Main Turkmen Canal

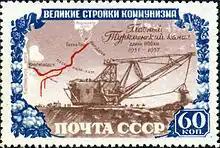
Planned route of the Main Turkmen Canal on a 1951 stamp

The Main Turkmen Canal was a large-scale irrigation project in the Turkmen Soviet Socialist Republic. The canal was intended to transport water from the Amu Darya river to Krasnovodsk (now Türkmenbaşy), a city in Turkmenistan on the coast of the Caspian Sea. The canal was going to use the course of the ancient dry Uzboy River bed.